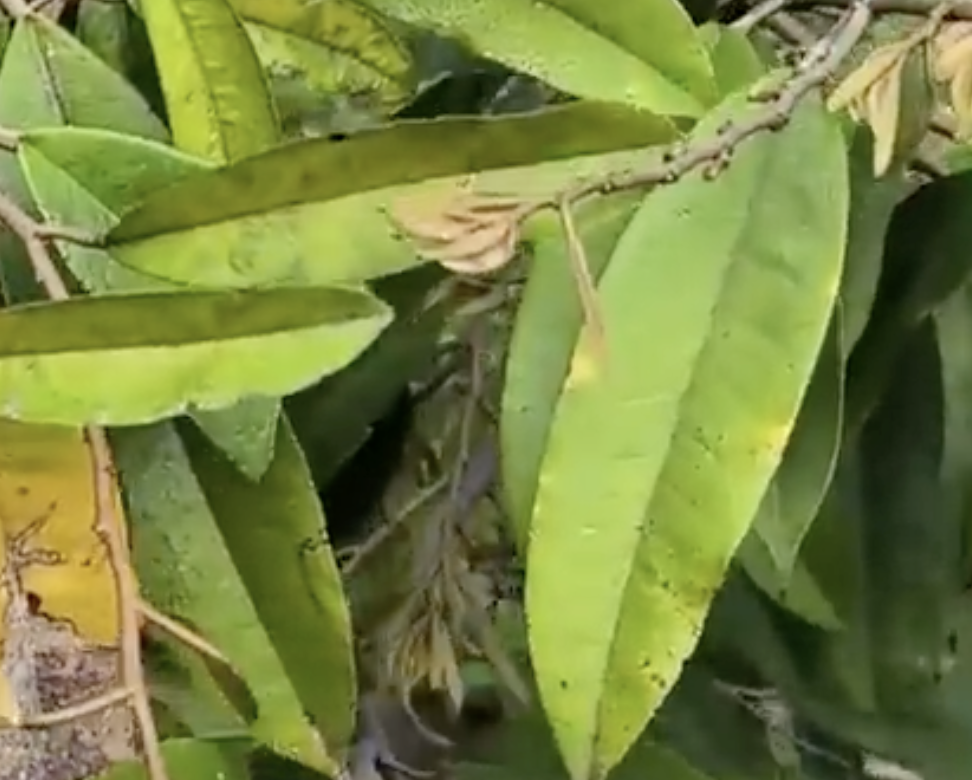
Label: yellow_leaf